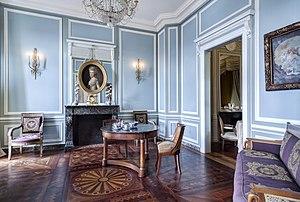
La Maison de l'Armateur
Le Havre est une commune française du Nord-Ouest de la France située dans le département de la Seine-Maritime en région Normandie, située sur la rive droite de l'estuaire de la Seine. Son port est le deuxième de France après celui de Marseille pour le trafic total et le premier port français pour les conteneurs.